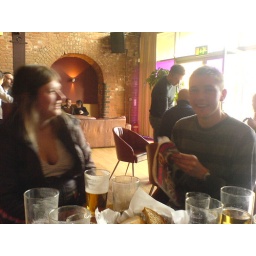
nice bar stroke cafe just down the road from the Gmex, saw Violet from corrie in there.